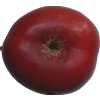
Label: nectarine_flat